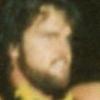
Age: 30